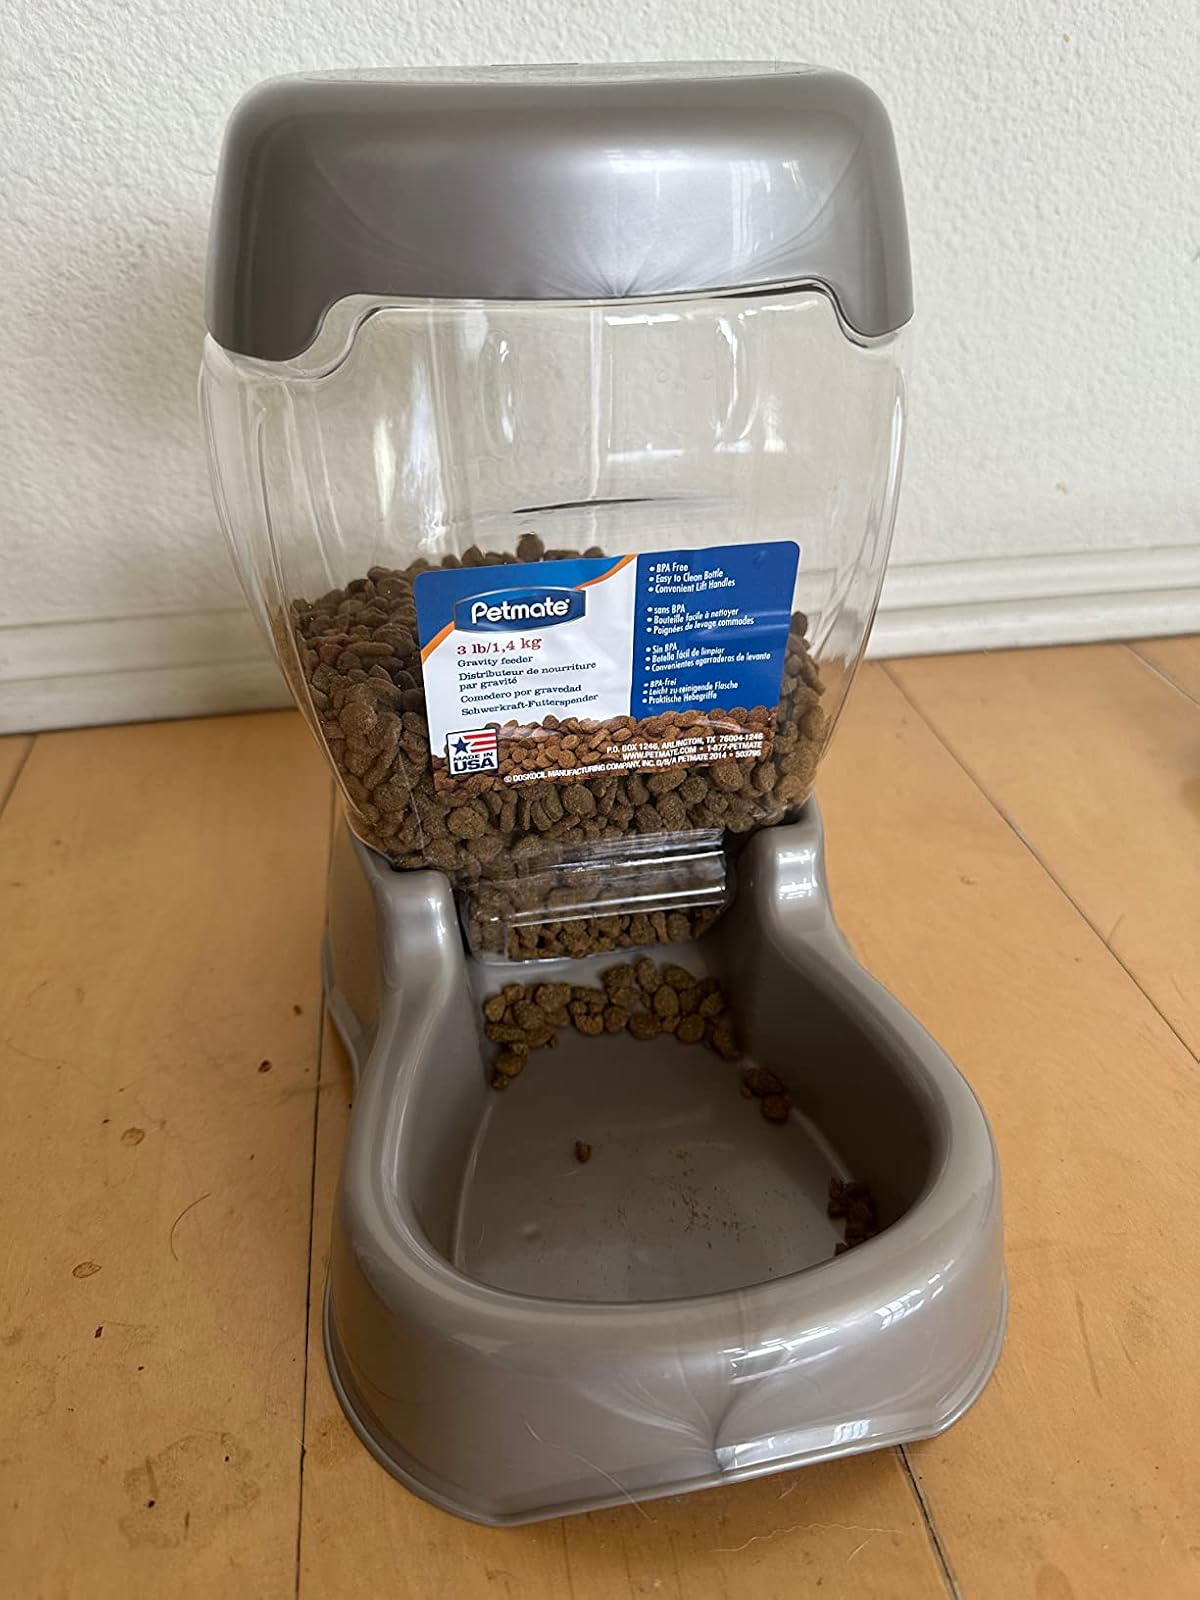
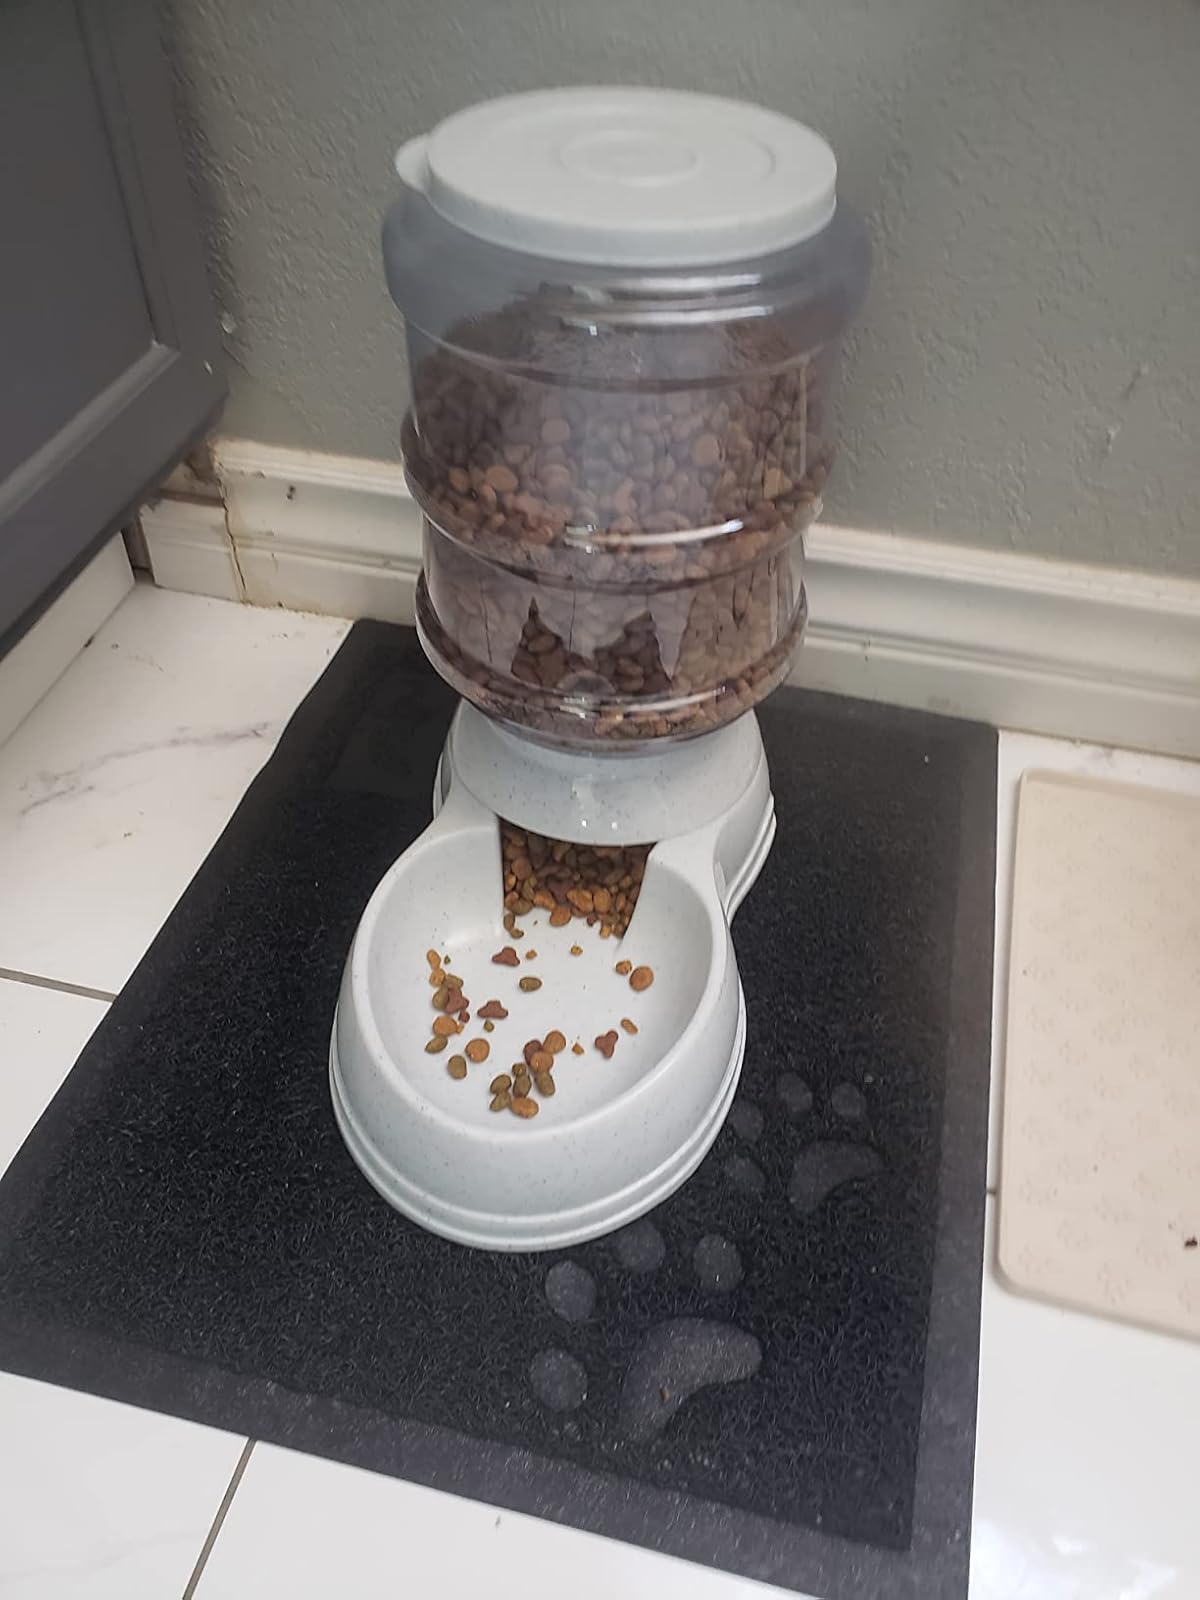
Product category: items_feeder
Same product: no